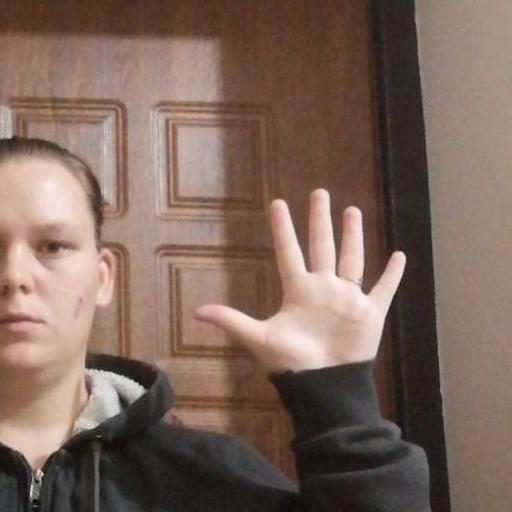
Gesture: palm